Jondaryan Woolshed

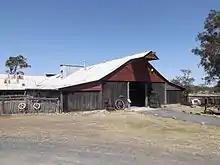
Jondaryn Woolshed entrance, 2014

The Jondaryan Woolshed is located about south of the town of Jondaryan on a flat area close to Oakey Creek. It is now a focal point within the Jondaryan Woolshed Historical Museum and Park. In addition to the woolshed and associated shearers' quarters (now separated from the remains of the original Jondaryan Homestead by Evanslea Road), the complex is home to a number of relocated buildings from the district.